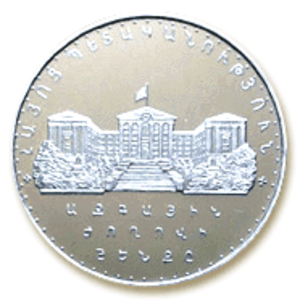
L'Assemblée nationale de la République d'Arménie est le parlement monocaméral de l'Arménie, siège du pouvoir législatif du pays. Elle est de façon informelle qualifiée de Parlement de l'Arménie.